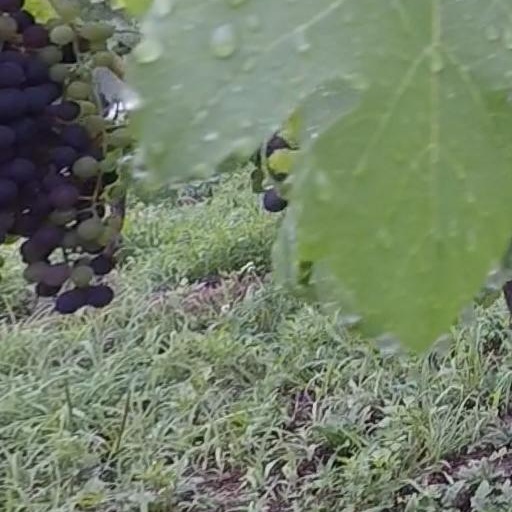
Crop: grape